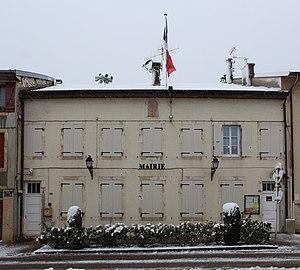
Ancienne mairie de Veyziat, Oyonnax.
Veyziat est une ancienne commune française du département de l'Ain, devenue ensuite commune associée de la commune d'Oyonnax avant d'être totalement fusionnée à Oyonnax.